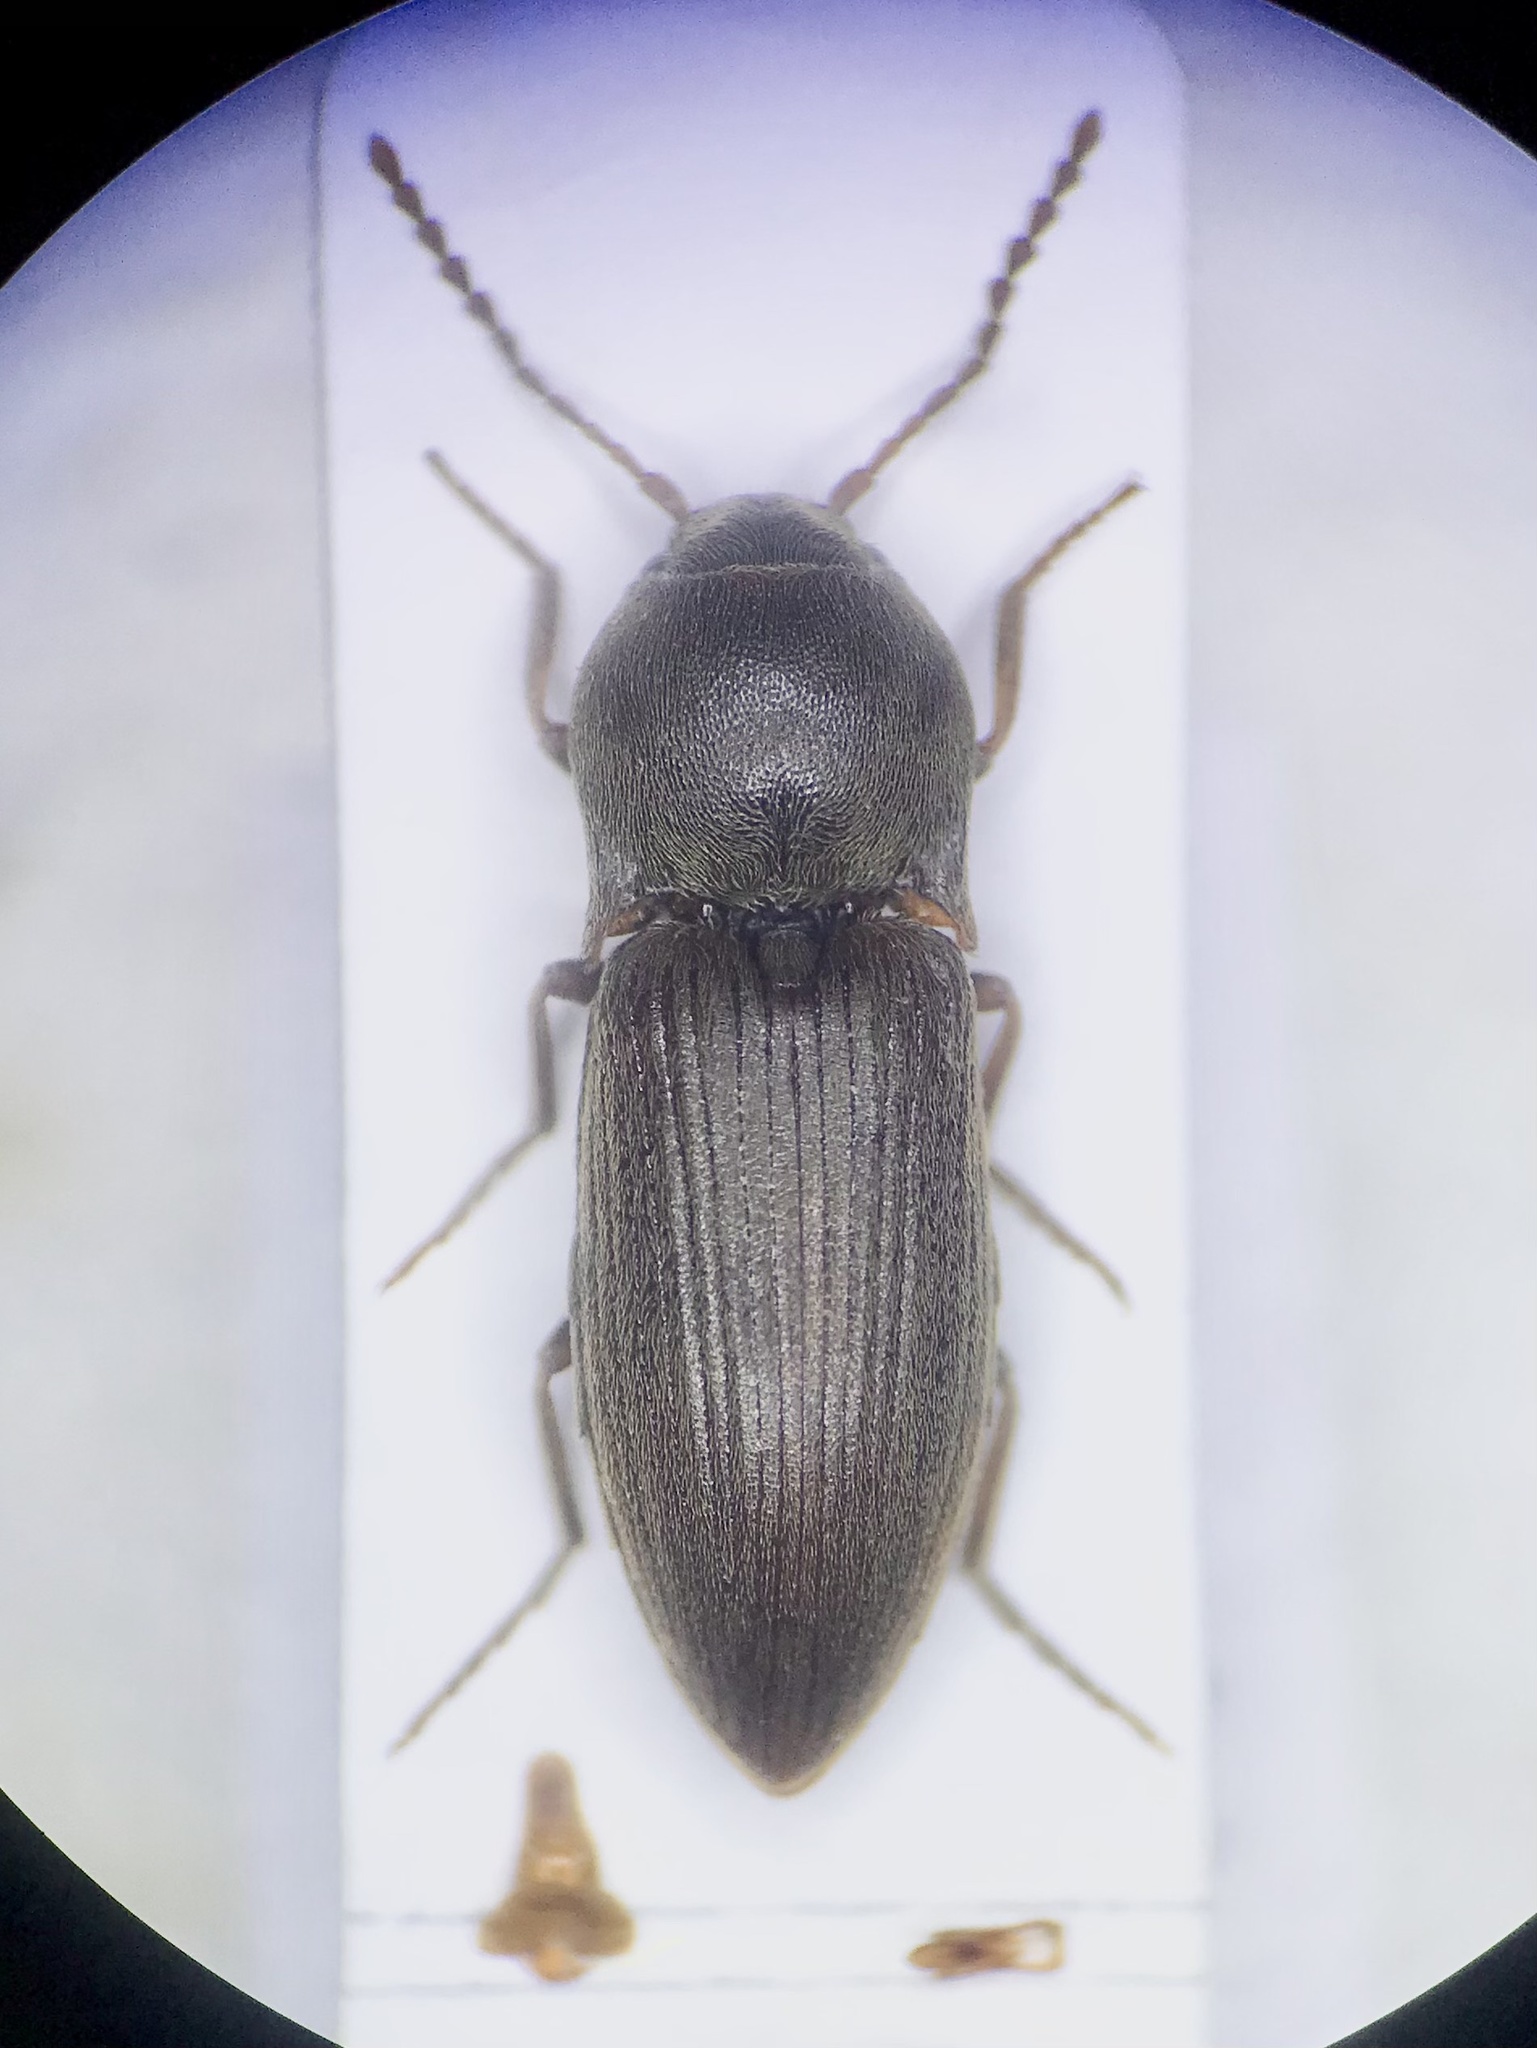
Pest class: clickbeetles_wireworms